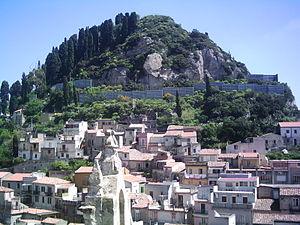
Monforte San Giorgio est une commune italienne de la province de Messine dans la région Sicile.